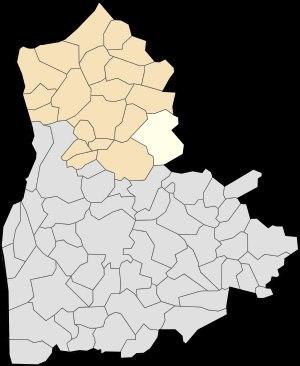
Rety orthographiée localement Réty, est une commune française située dans le département du Pas-de-Calais en région Hauts-de-France.